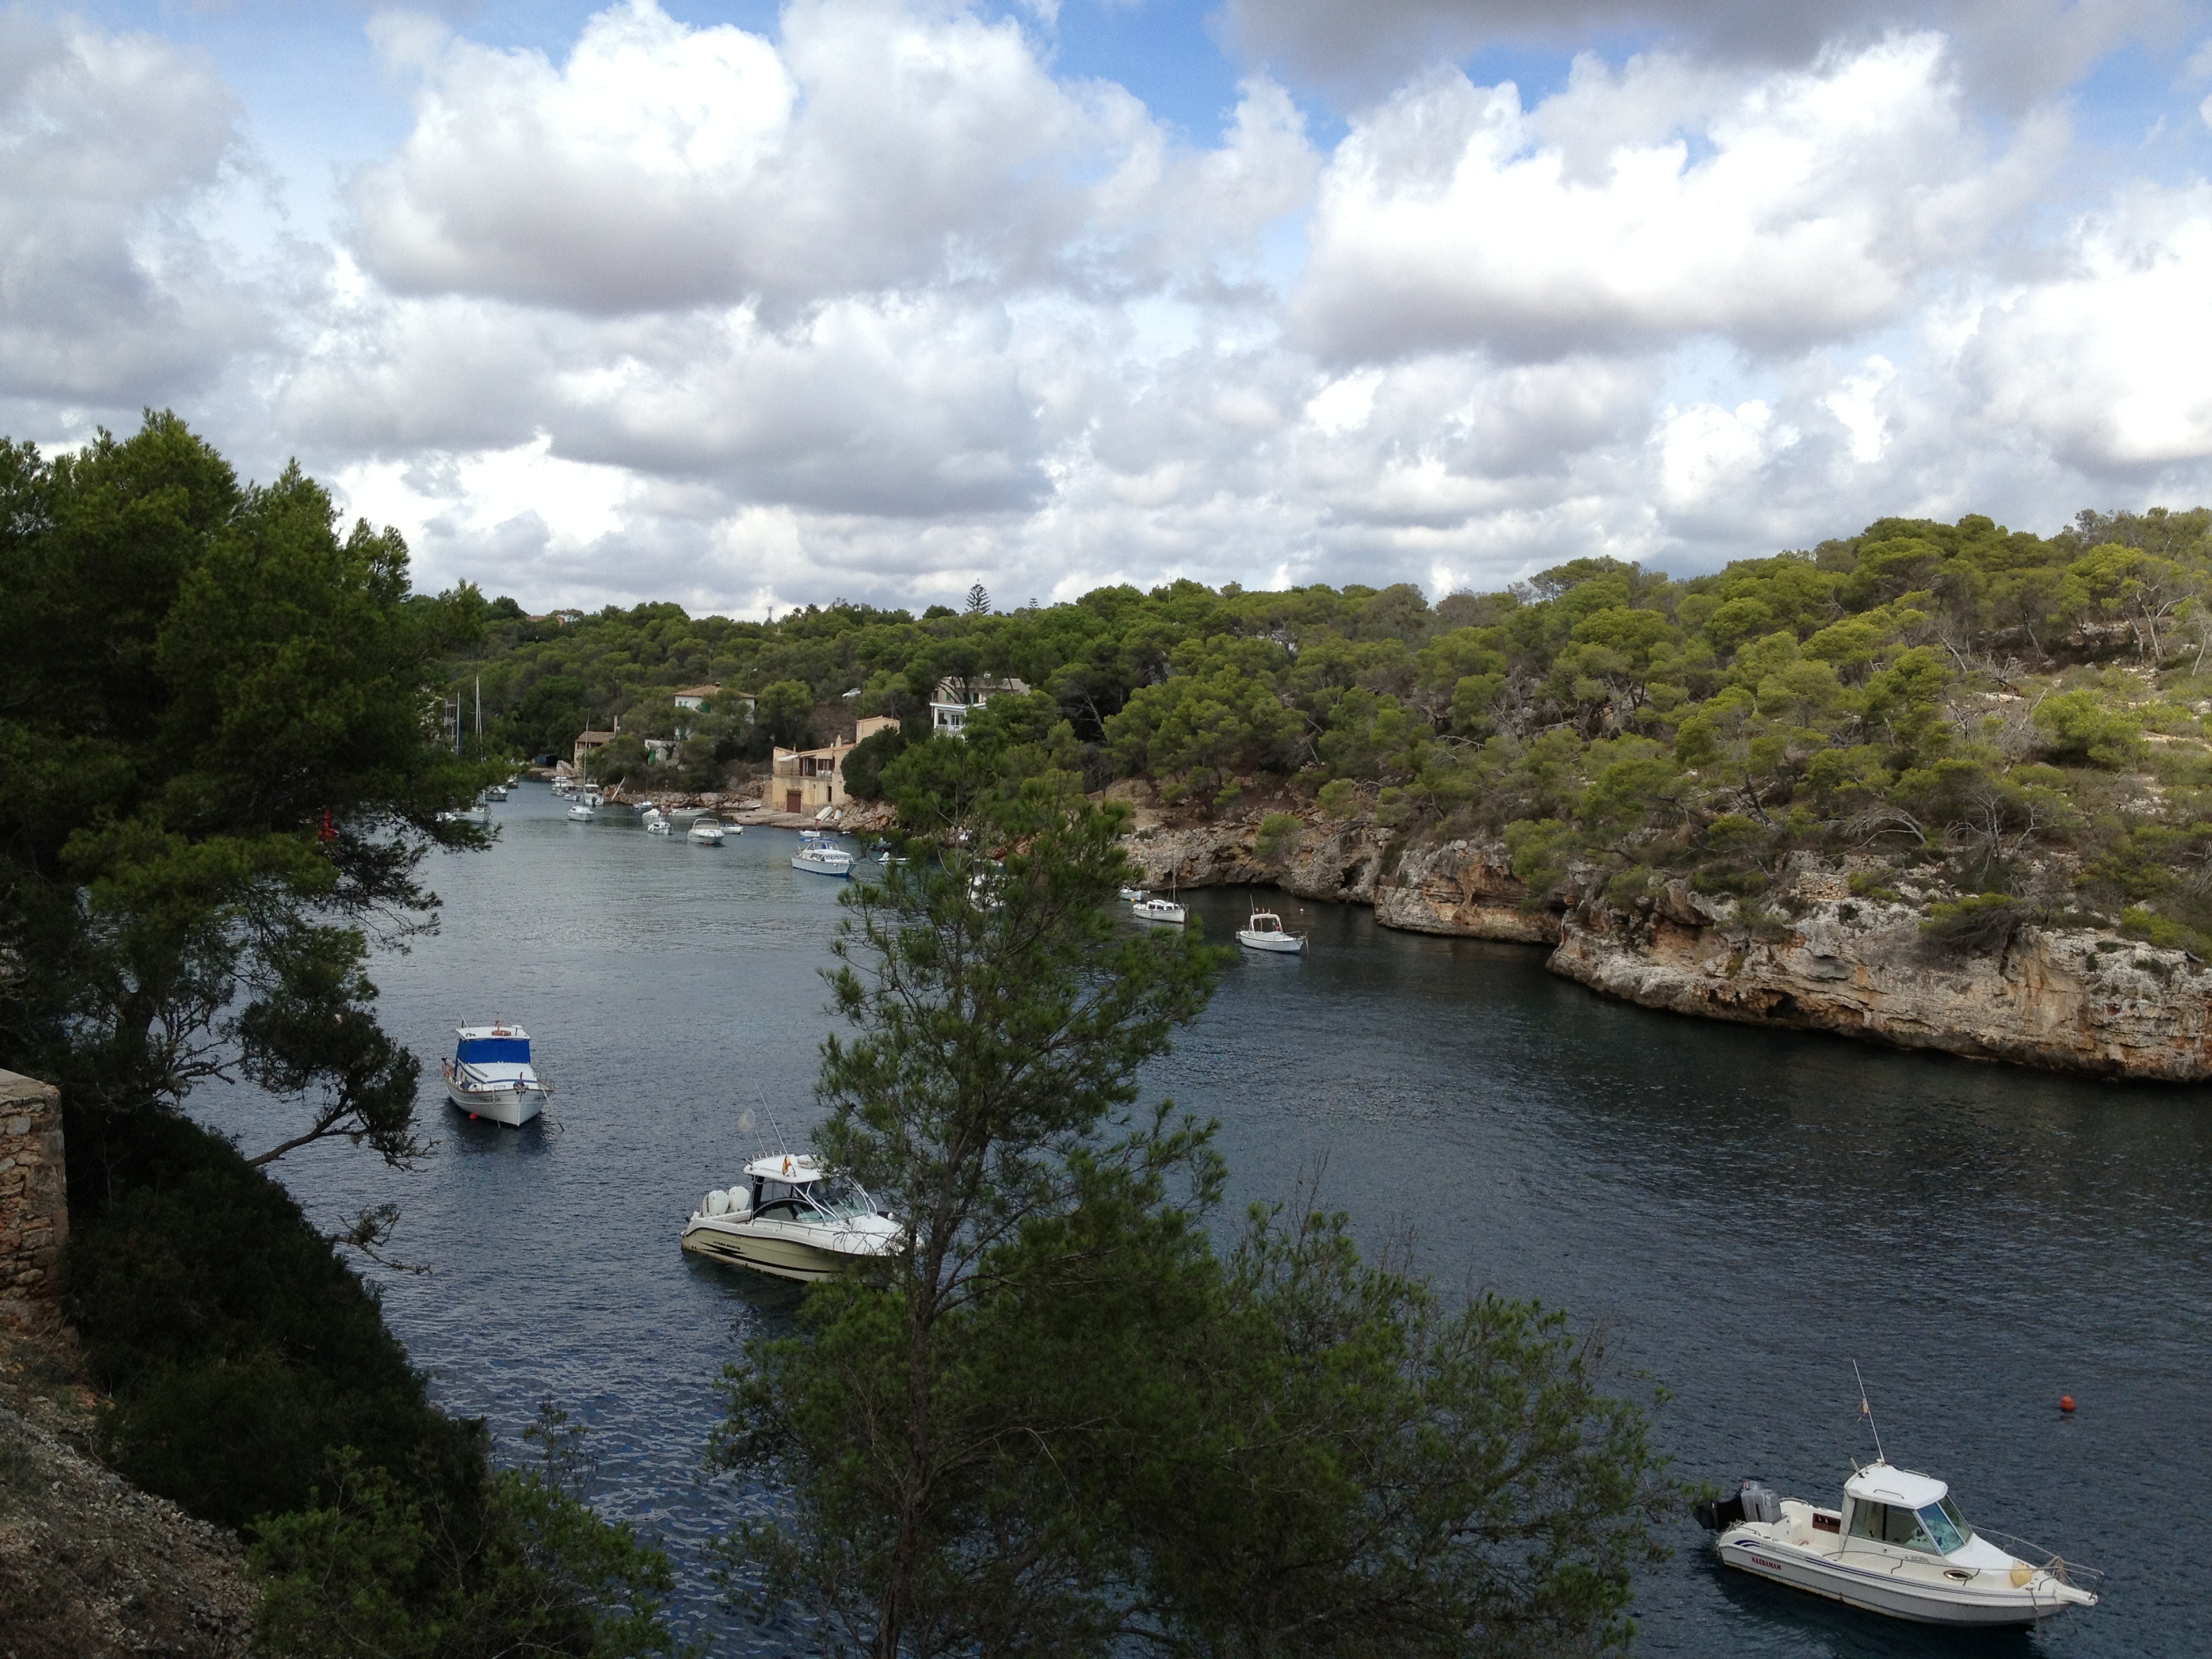
sea, coast, water, boat, shore, river, cove, vehicle, holiday, bay, waterway, body of water, boating, mallorca, channel, silent, landform, cala figuera, old port, geographical feature